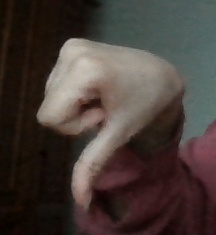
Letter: waw